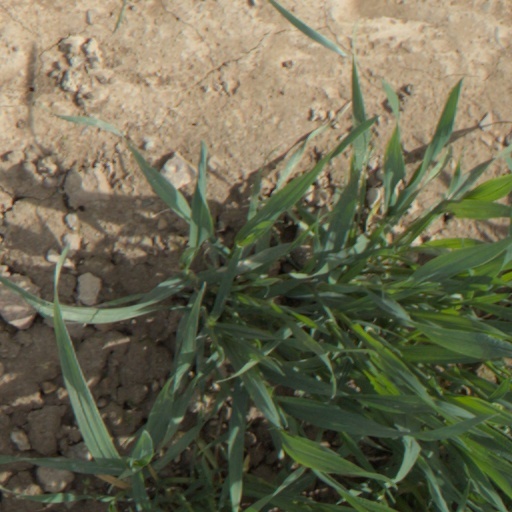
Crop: wheat